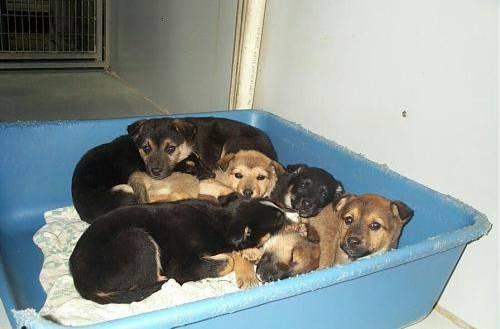
dog